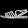
Label: Sandal